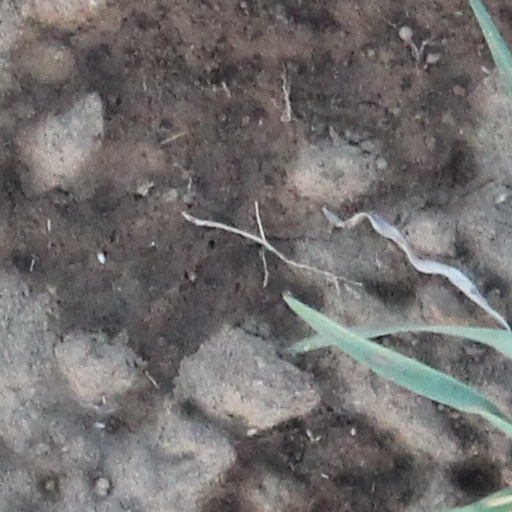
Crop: wheat